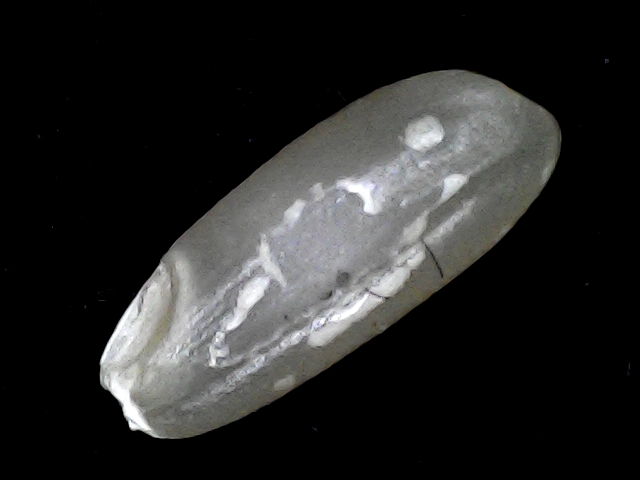
Rice variety: BD91